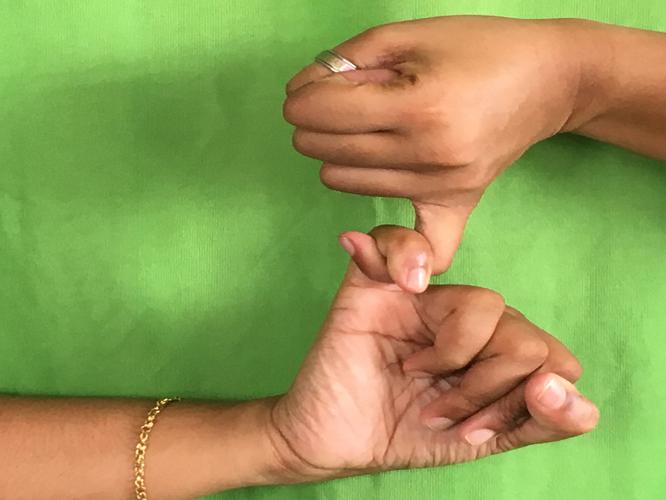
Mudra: Kilaka
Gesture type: double_hand